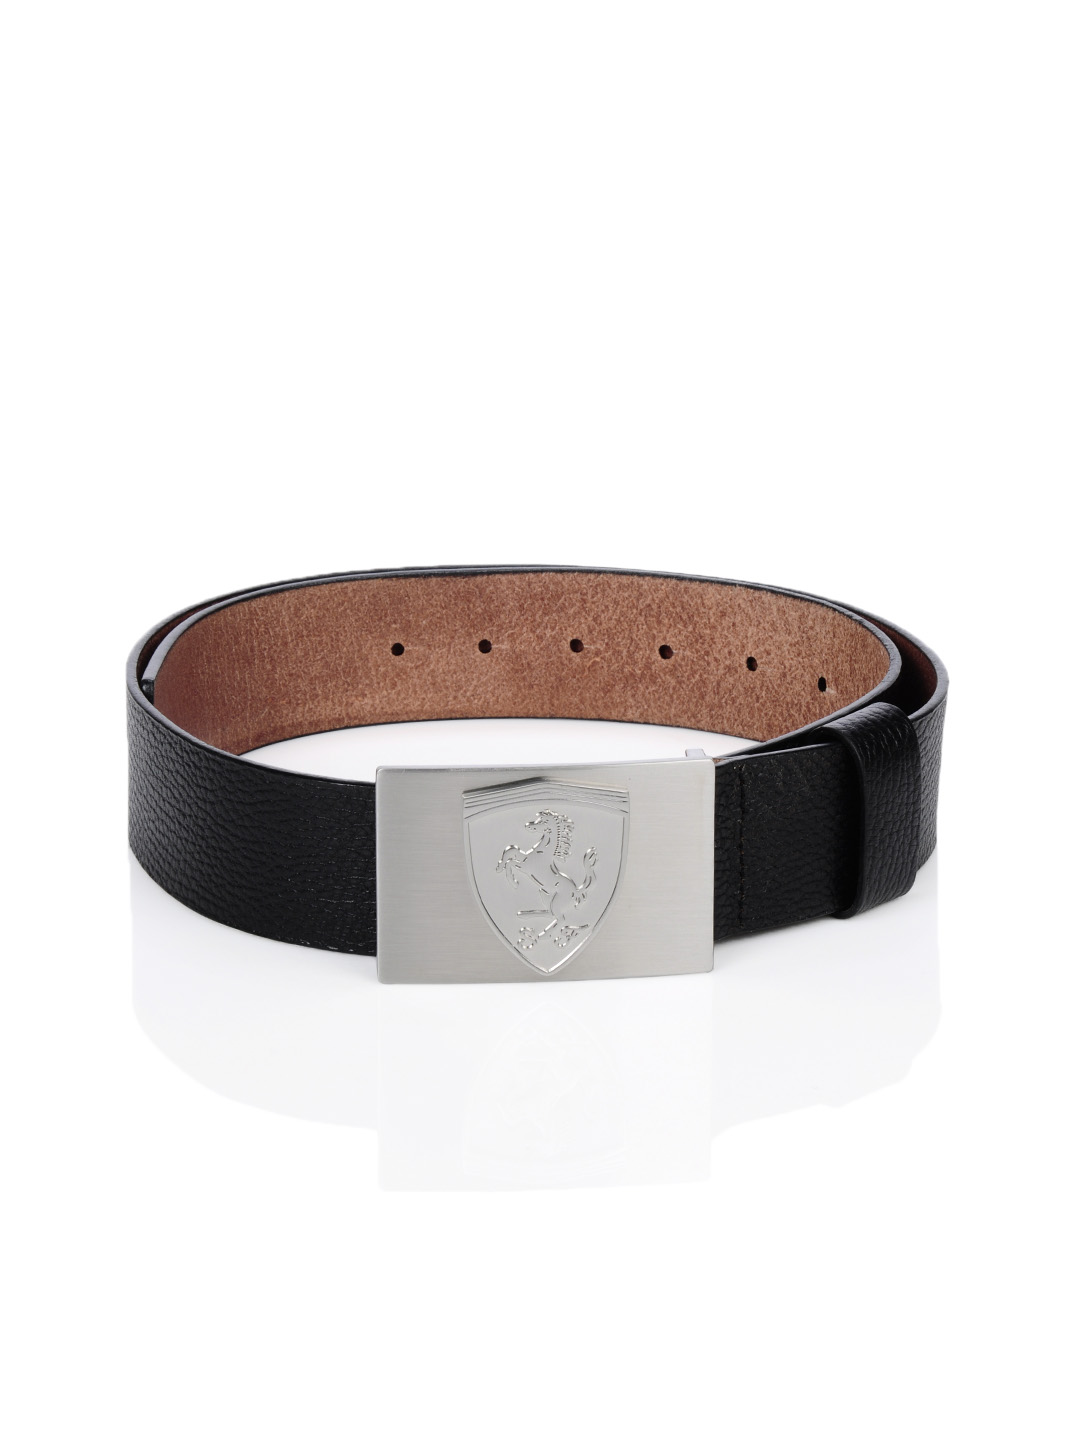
Puma Men Black Belt
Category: Accessories / Belts / Belts
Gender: Men
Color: Black
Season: Summer 2012
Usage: Casual